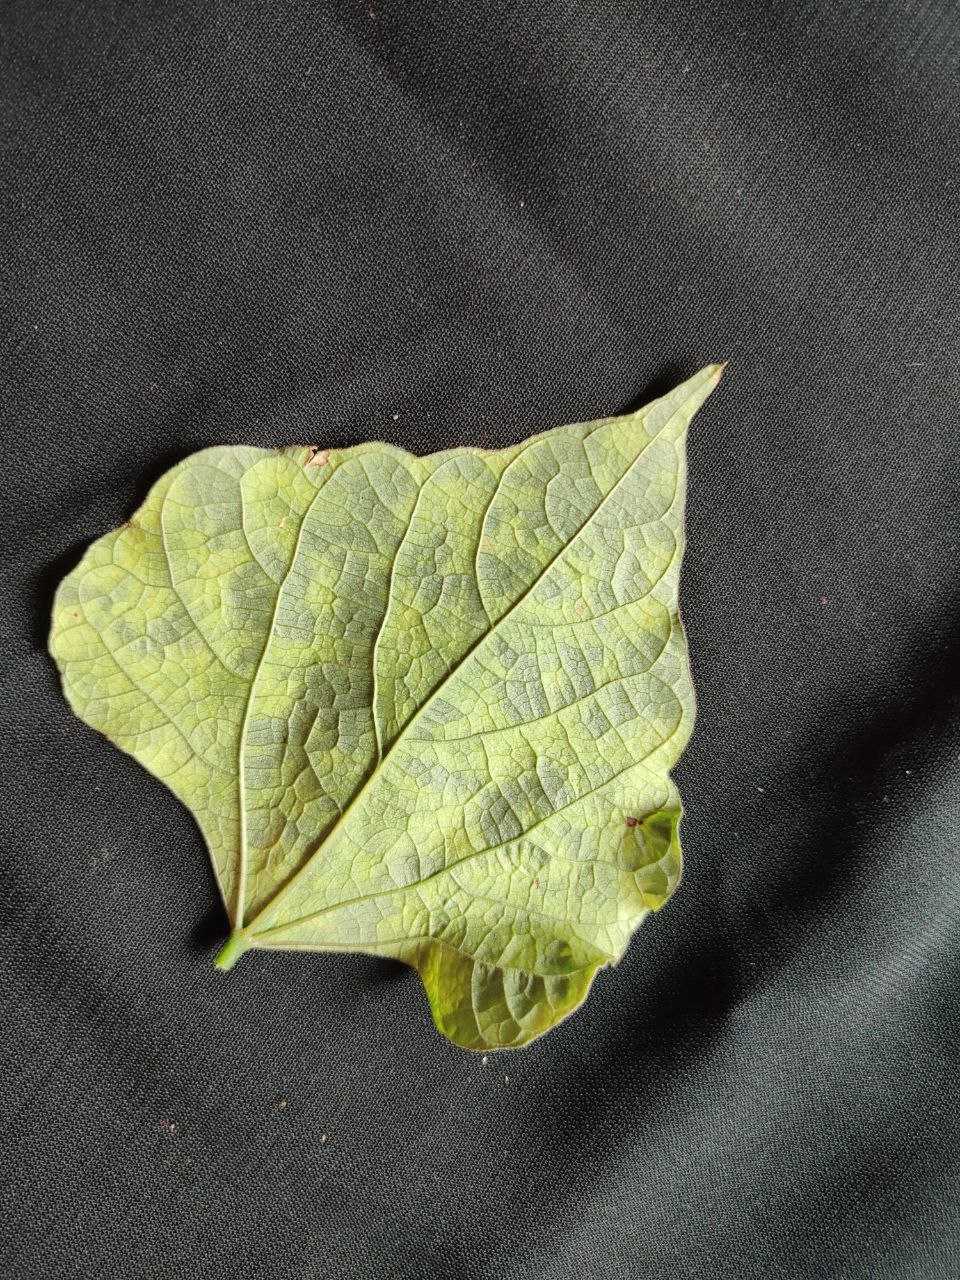
Crop: bean
Leaf condition: Mosaic Virus